Alisdair Macdonald

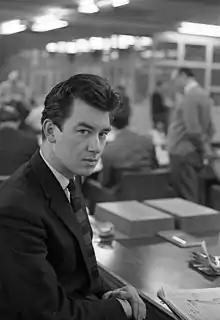
Alisdair Macdonald at the "Daily Mirror" offices, 1962

Alisdair Macdonald (1940–2007) was a British press photographer who worked for 26 years with the "Daily Mirror". He took a seven-year break to help launch the first full-colour national newspaper "Today".